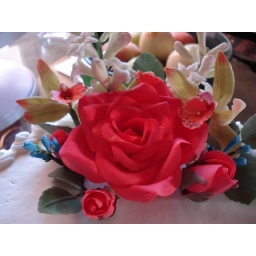
gum paste flowers made by a friend to put on my cake for a client - they really look real